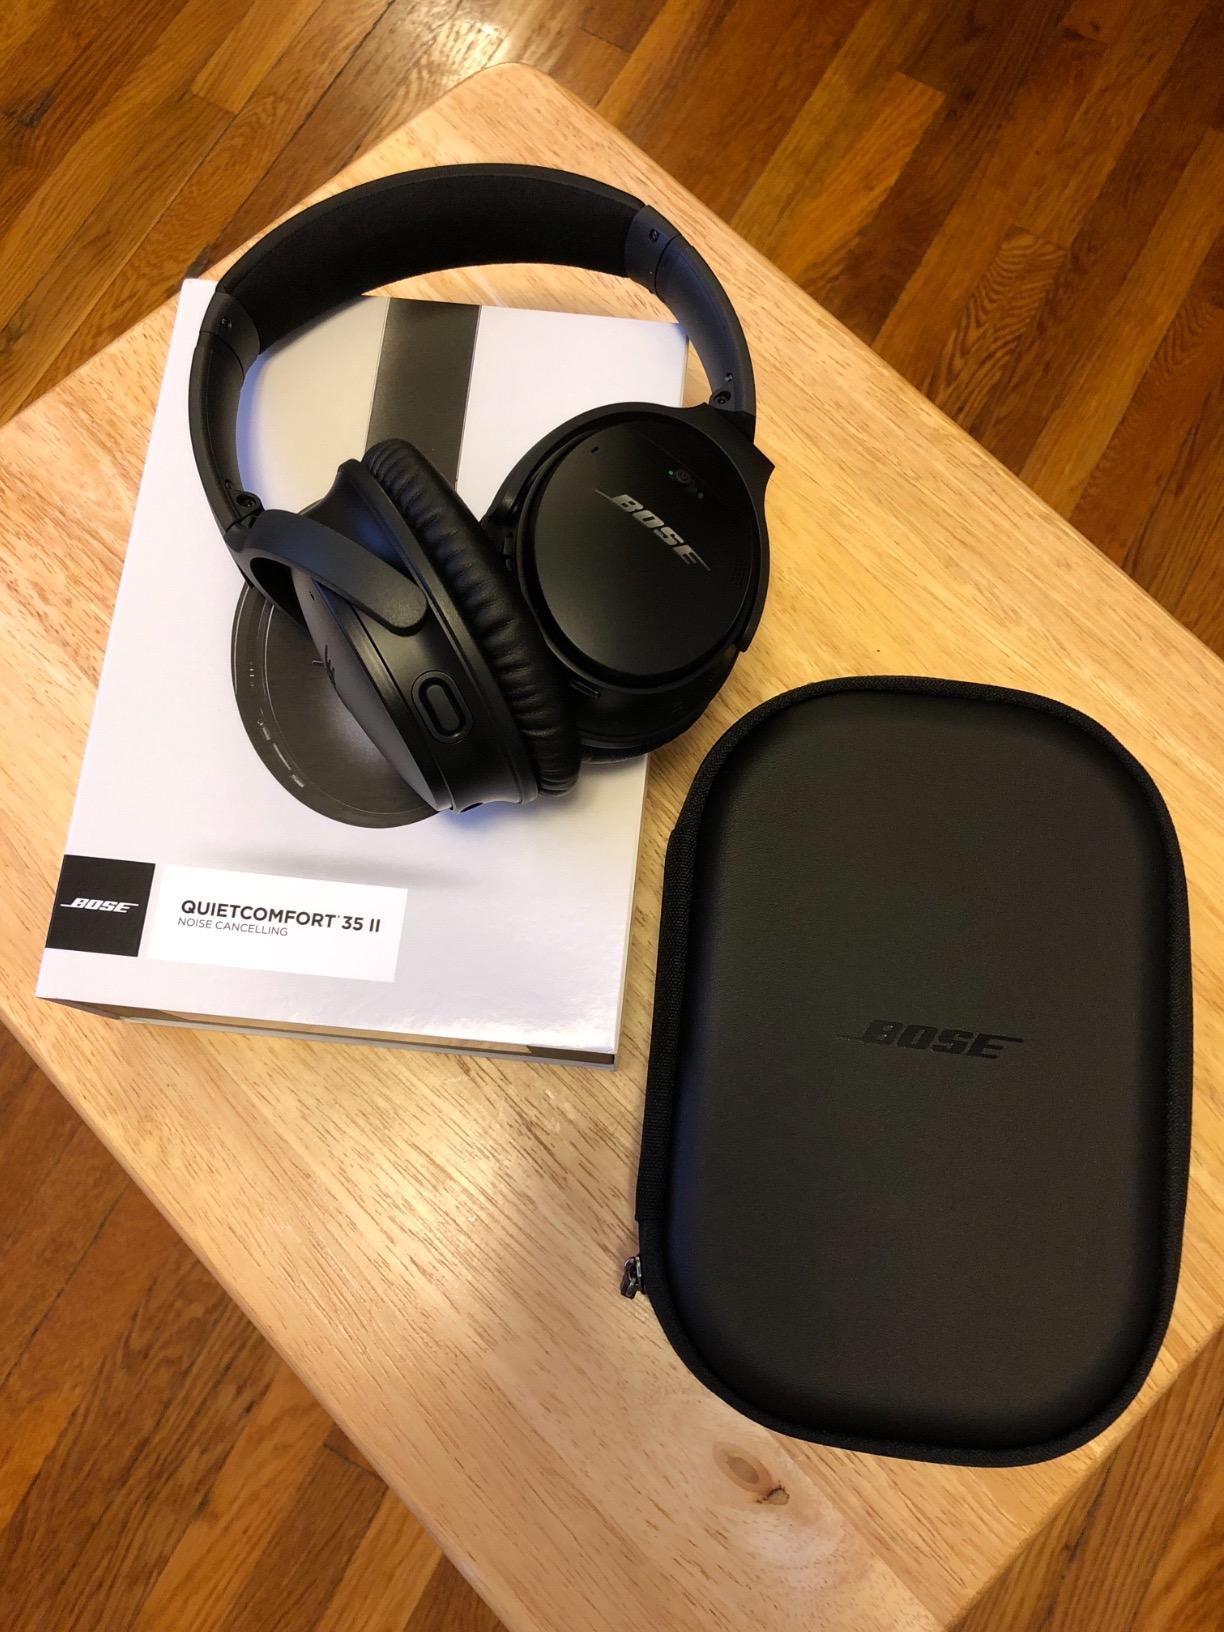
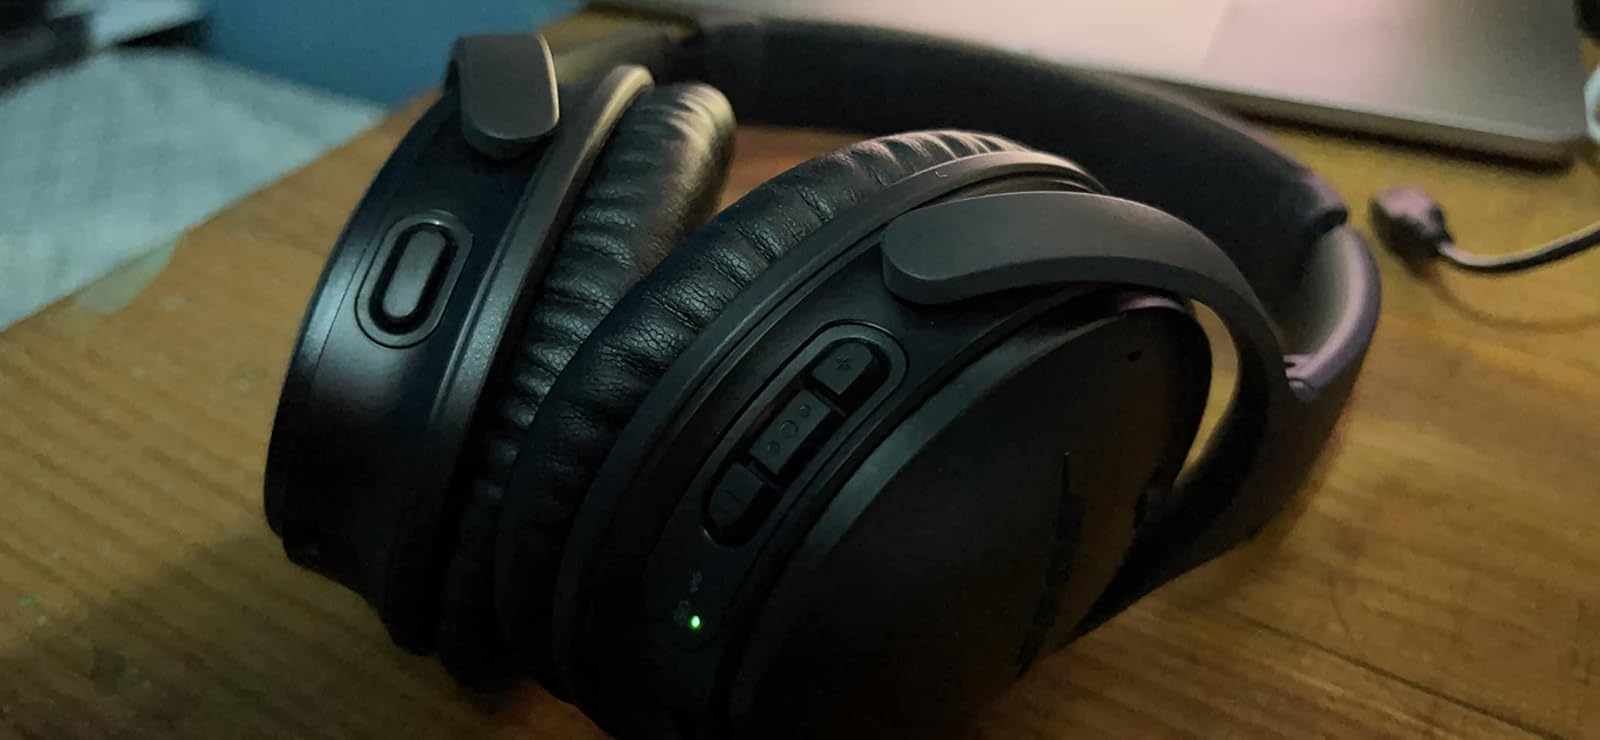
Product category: headphones
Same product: yes